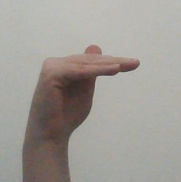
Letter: khaa